Deformation (volcanology)

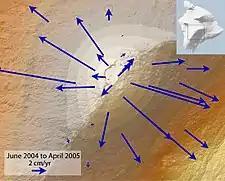
Summit inflation at Mauna Loa, as indicated by GPS measurements between June 2004 and April 2005.

In volcanology, deformation refers to the change in the shape of a volcano or the surrounding landscape due to the movement of magma. This can be in the form of inflation, which is a response to pressurization, or deflation, which is a response to depressurization. Inflation is represented by swelling of the ground surface, a volcanic edifice, or a subsurface magma body. It can be caused by magma accumulation, exsolution of volatiles, geothermal processes, heating, and tectonic compression. Deflation is represented by shrinking of the ground surface, a volcanic edifice, or a subsurface magma body. It can be caused by magma withdrawal (related to intrusion or eruption), volatile escape, thermal contraction, phase changes during crystallization, and tectonic extension. Deformation is a key indicator of pre-eruptive unrest at many active volcanoes, but deformation signals must be used in combination with other eruption indicators for forecasting reliability.